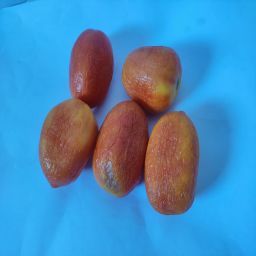
Crop: Tomato
Quality: Old